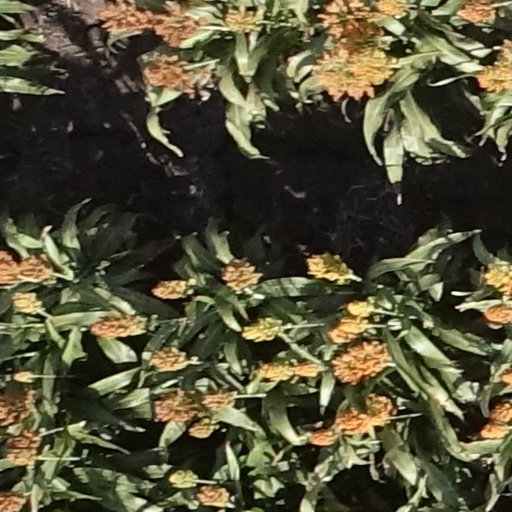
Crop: sorghum